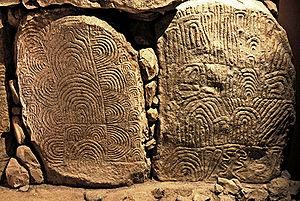
Le peuple indogermanique nordique est un peuple originel mythique des populations allemandes. Le postulat de son existence est développé par les nationalistes dans les territoires allemands à partir du début du XIXᵉ siècle et, à ce titre, génère d'intenses recherches tant au XIXᵉ qu'au XXᵉ siècle. Les philologues, les ethnologues et les historiens allemands du XIXᵉ siècle orientent dans un premier temps leurs recherches pour mettre en lumière une origine orientale des populations germaniques, puis, dans un second temps, ces chercheurs modifient les axes de leurs travaux afin d'attester de l'origine nordique des populations et de la civilisation germaniques. Les résultats obtenus donnent rapidement lieu à une exploitation délibérée dans le débat sur la question de l'identité allemande qui fait rage pendant tout le XIXᵉ siècle. À partir des années 1920, les résultats des recherches sur ce peuple hypothétique sont utilisés par les pangermanistes extrémistes que sont les nazis afin de justifier la revendication de territoires d'une extrême étendue pour la nation allemande, noyau d'un futur Reich Grand-Germanique.
Légende est le quatorzième album original d'Alan Stivell et son onzième album studio, paru en 1983. Il est réédité en 1983 et 1989 puis en CD en 1994 par Disques Dreyfus. La première partie a servi en tant que musique de film, avec un ensemble qui propose de s’évader dans la mythologie celtique et bretonne à travers de nombreux titres oniriques.
L'histoire de la Bretagne commence avec un peuplement dont les traces remontent à la Préhistoire, dès 700 000 ans av. J.-C. La période néolithique, qui commence dans ces régions vers 5000 av. J.-C., y est marquée par le développement d'un mégalithisme important se manifestant dans des sites comme le cairn de Barnenez, le cairn de Gavrinis, la Table des Marchands de Locmariaquer ou les alignements de Carnac. Au cours de sa protohistoire qui commence vers le milieu du IIIᵉ millénaire av. J.-C., le sous-sol riche en étain permet l'essor d'une industrie produisant des objets de bronze, ainsi que de circuits commerciaux d'exportation vers d'autres régions d'Europe. Durant les siècles qui précèdent notre ère, elle est habitée par des peuples gaulois comme les Vénètes ou les Namnètes, avant que ces territoires ne soient conquis par Jules César en 57 av. J.-C., puis progressivement romanisés.
Le cairn de Gavrinis est un monument mégalithique situé sur l'île de Gavrinis dépendant de la commune morbihannaise de Larmor-Baden.